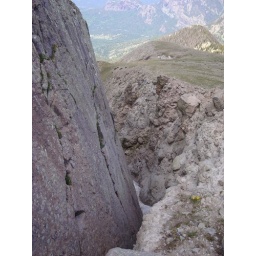
Aesthetic rock face near the summit of Pagosa Peak